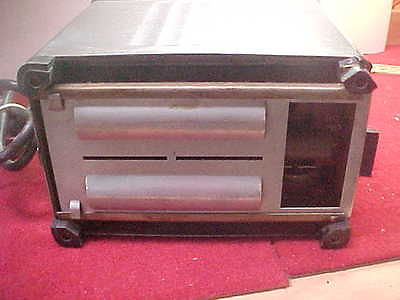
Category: toaster